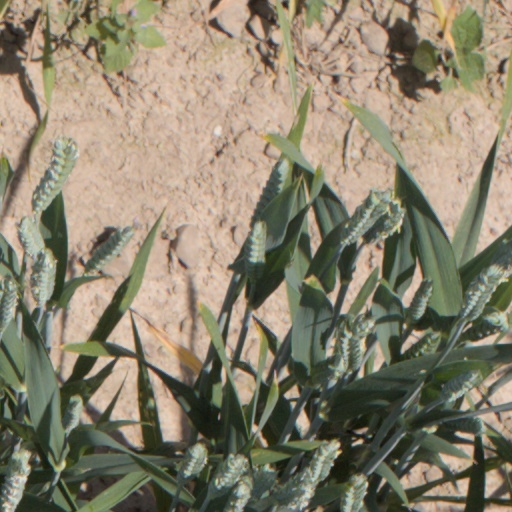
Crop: wheat